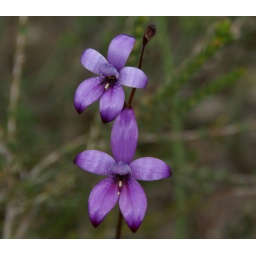
Photo's from walking the dog in the bush